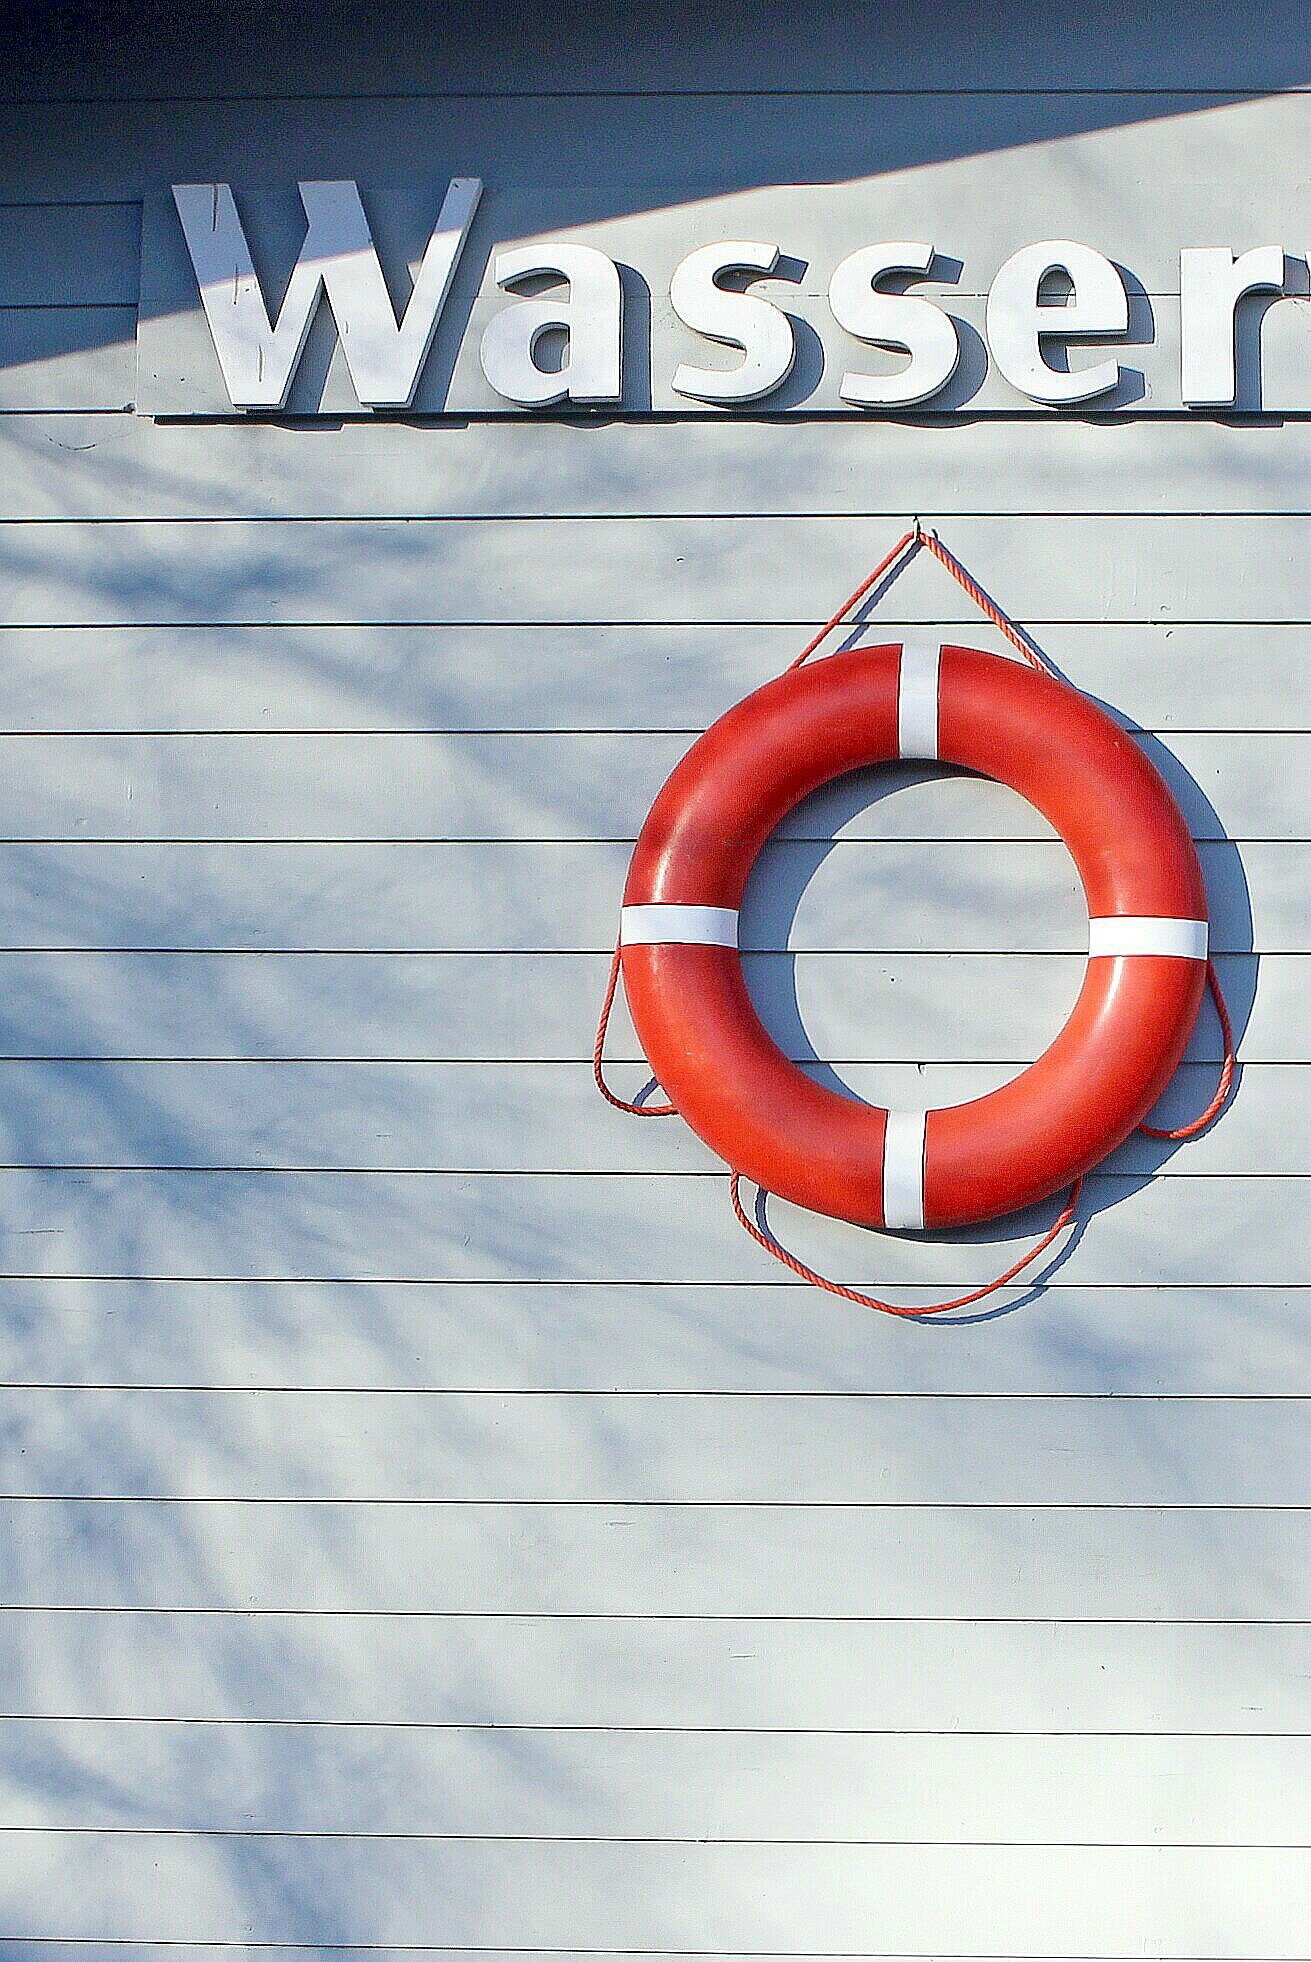
water, ring, number, swim, drowning, red, vehicle, blue, circle, not, shape, rescue, lifebuoy, mature, lifebelt, swimming ring, personal flotation device